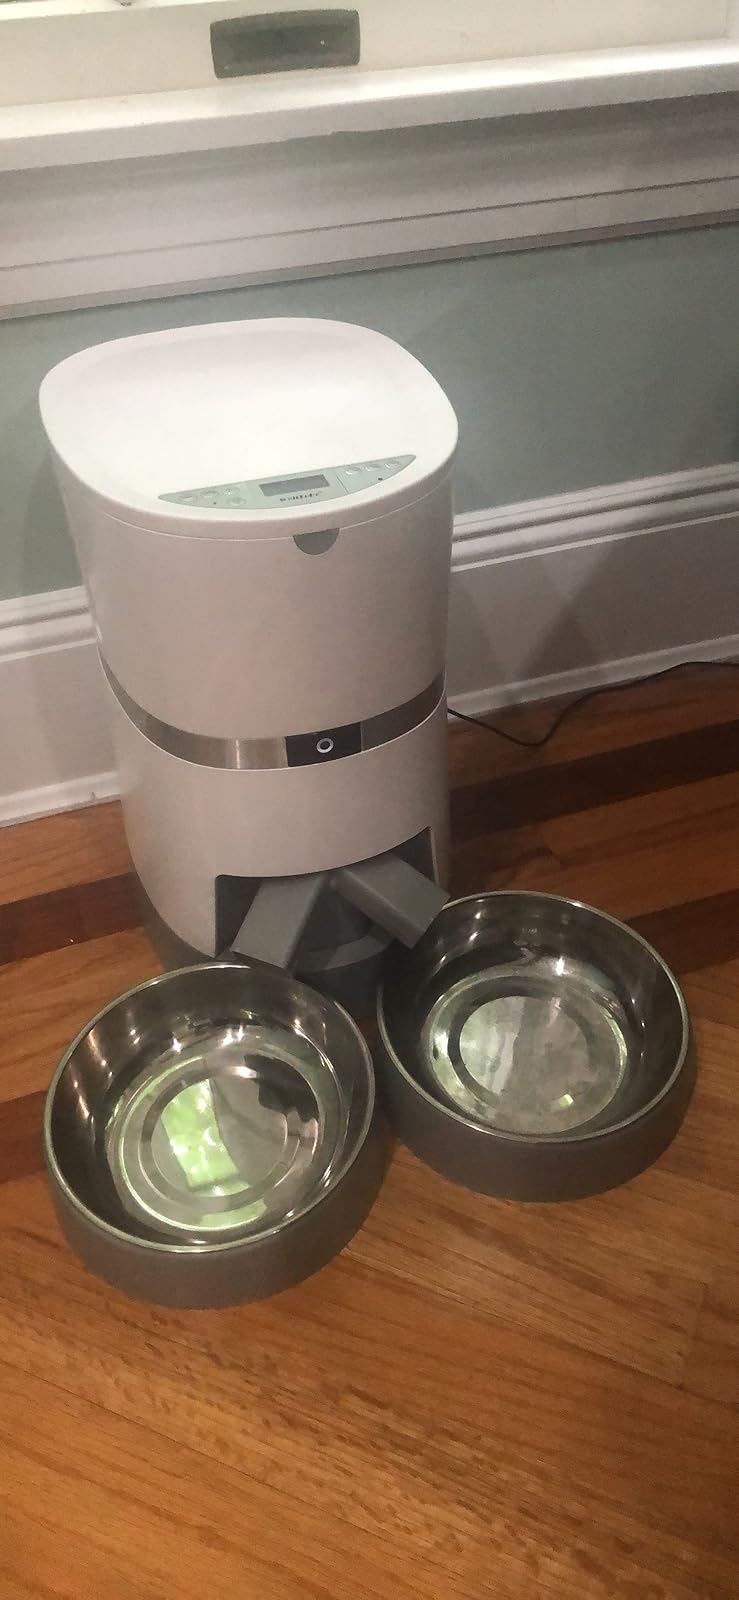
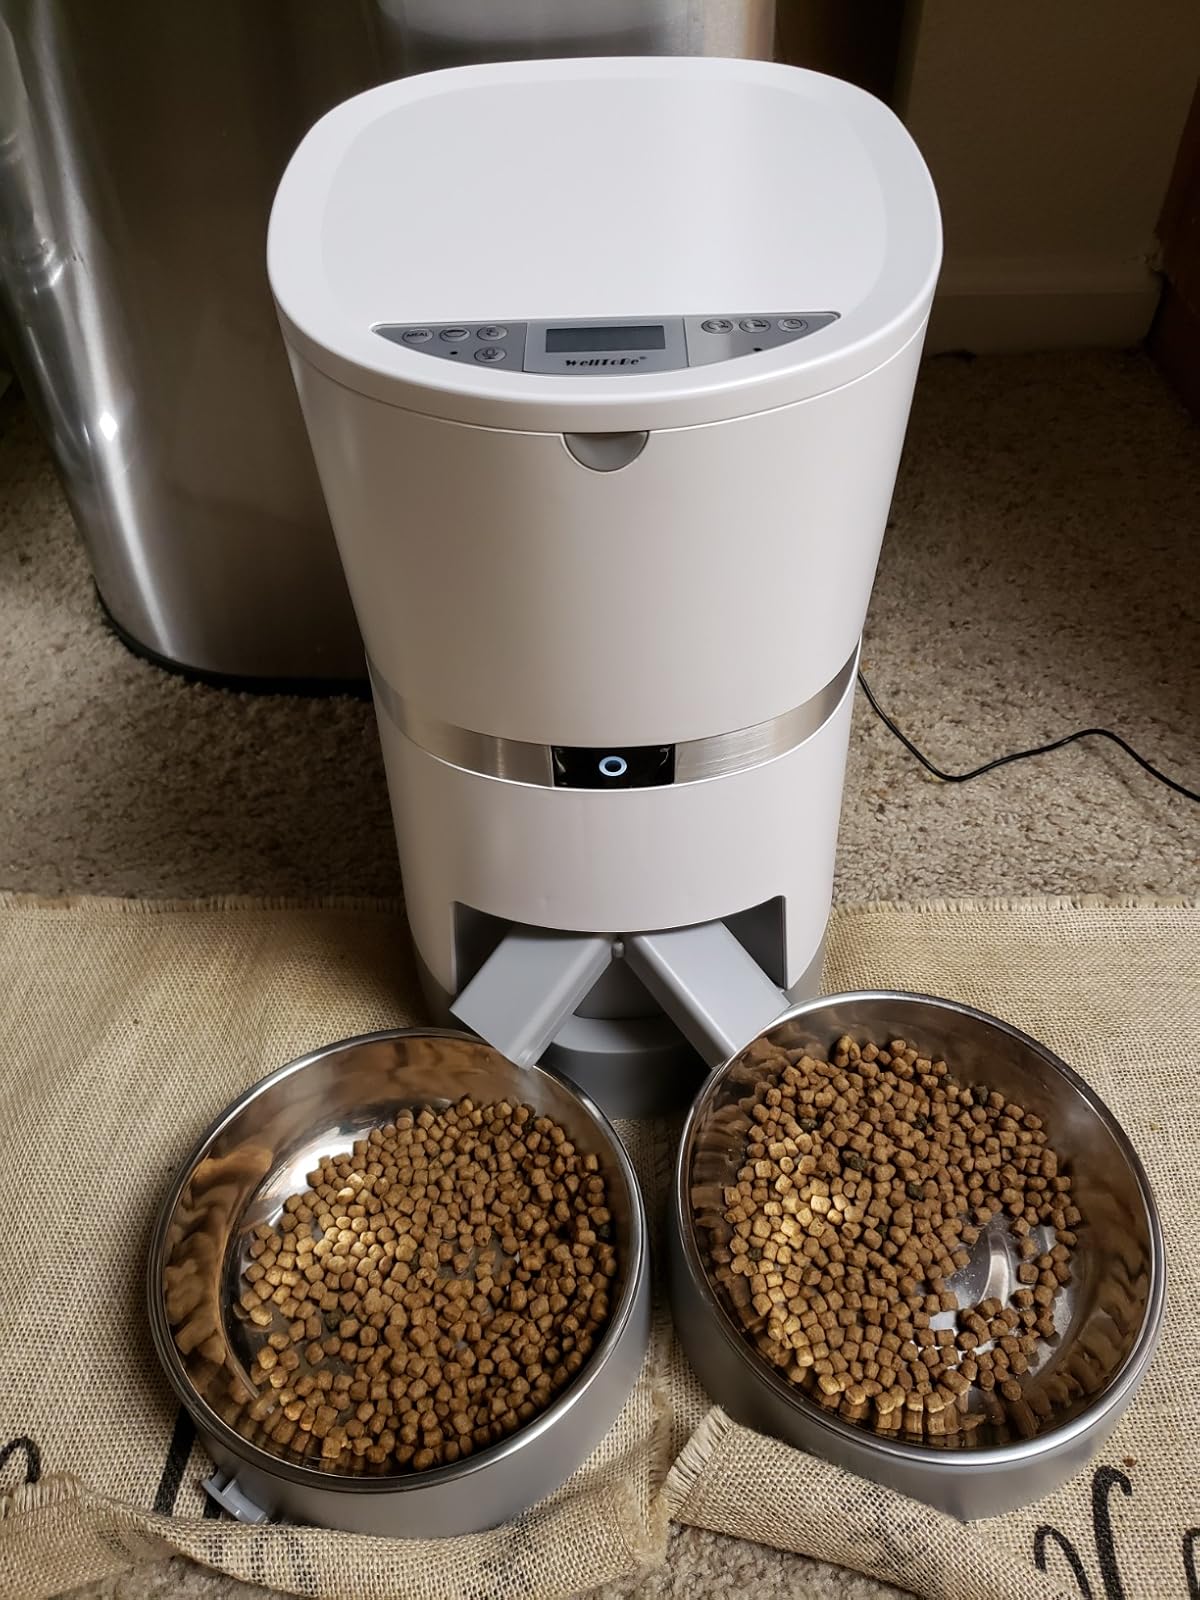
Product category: items_feeder
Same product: yes